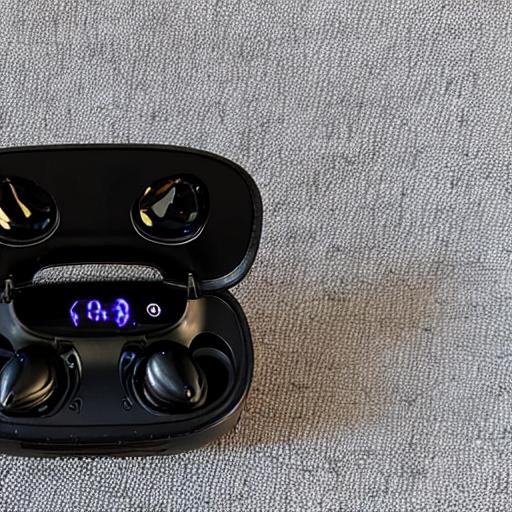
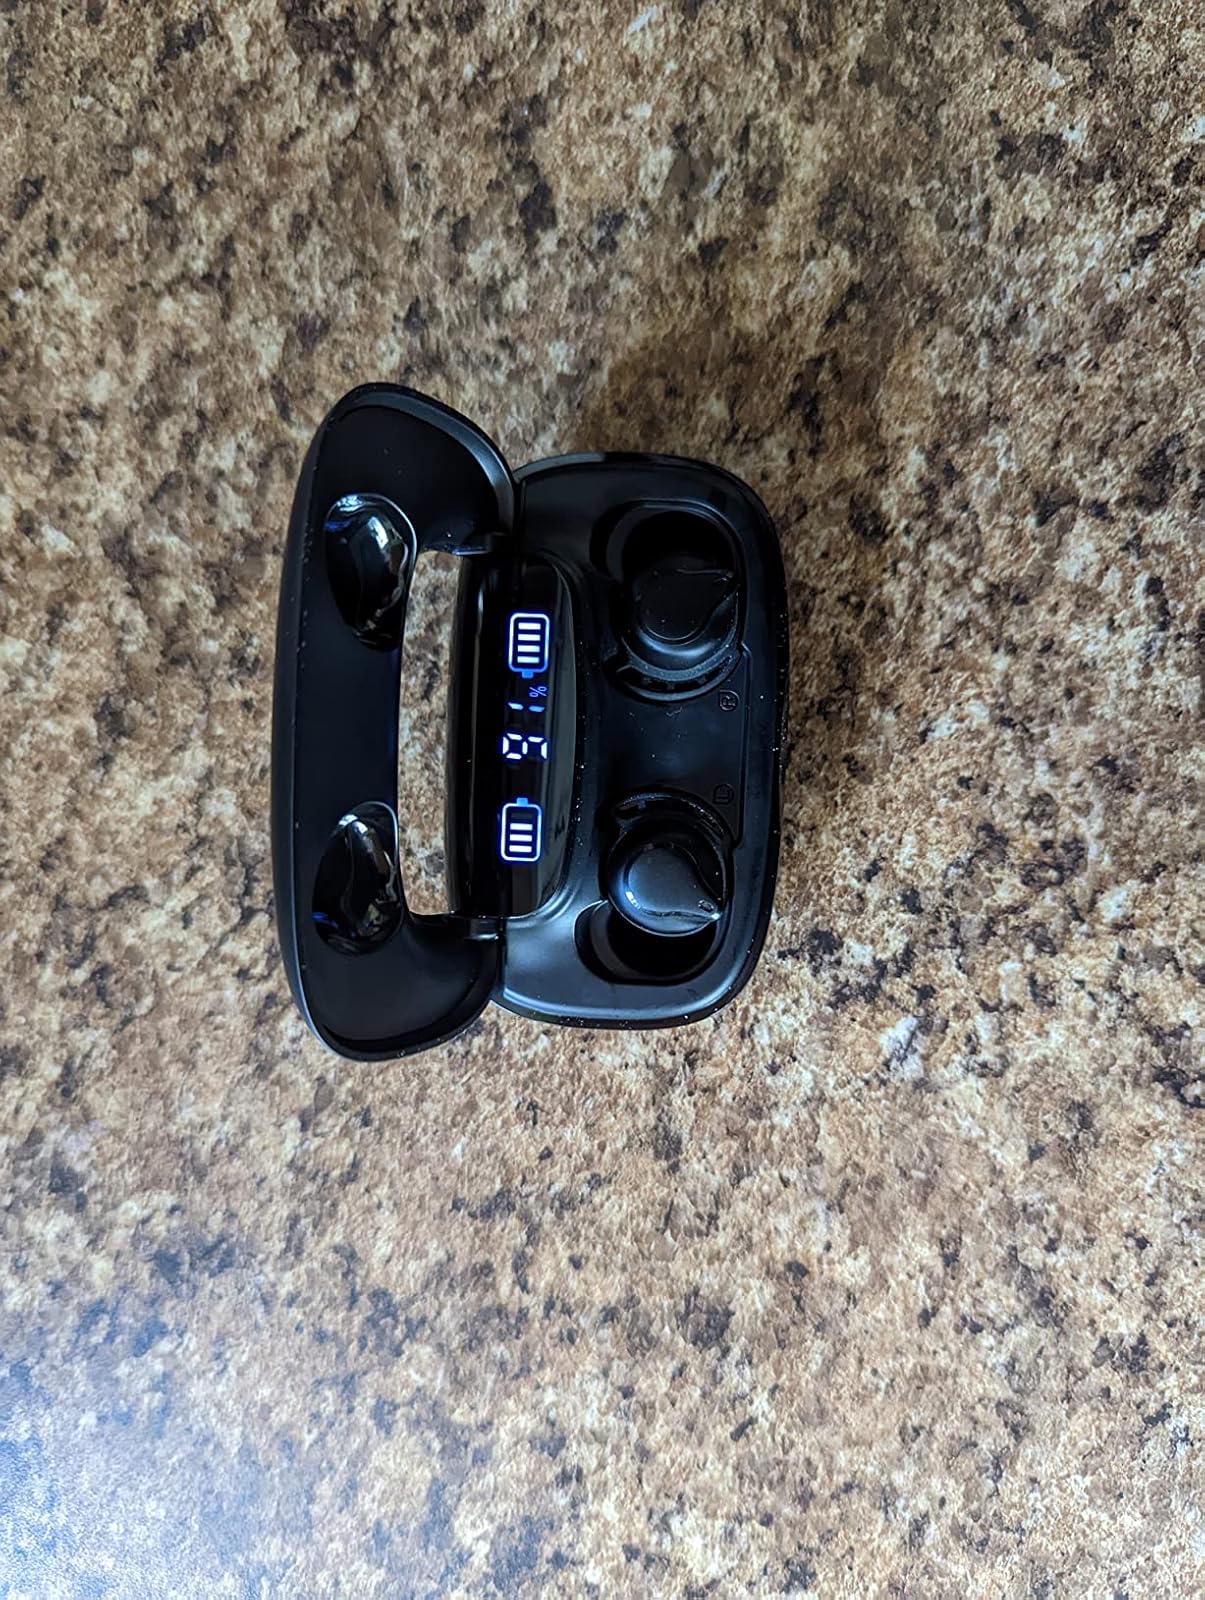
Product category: earbuds
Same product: no